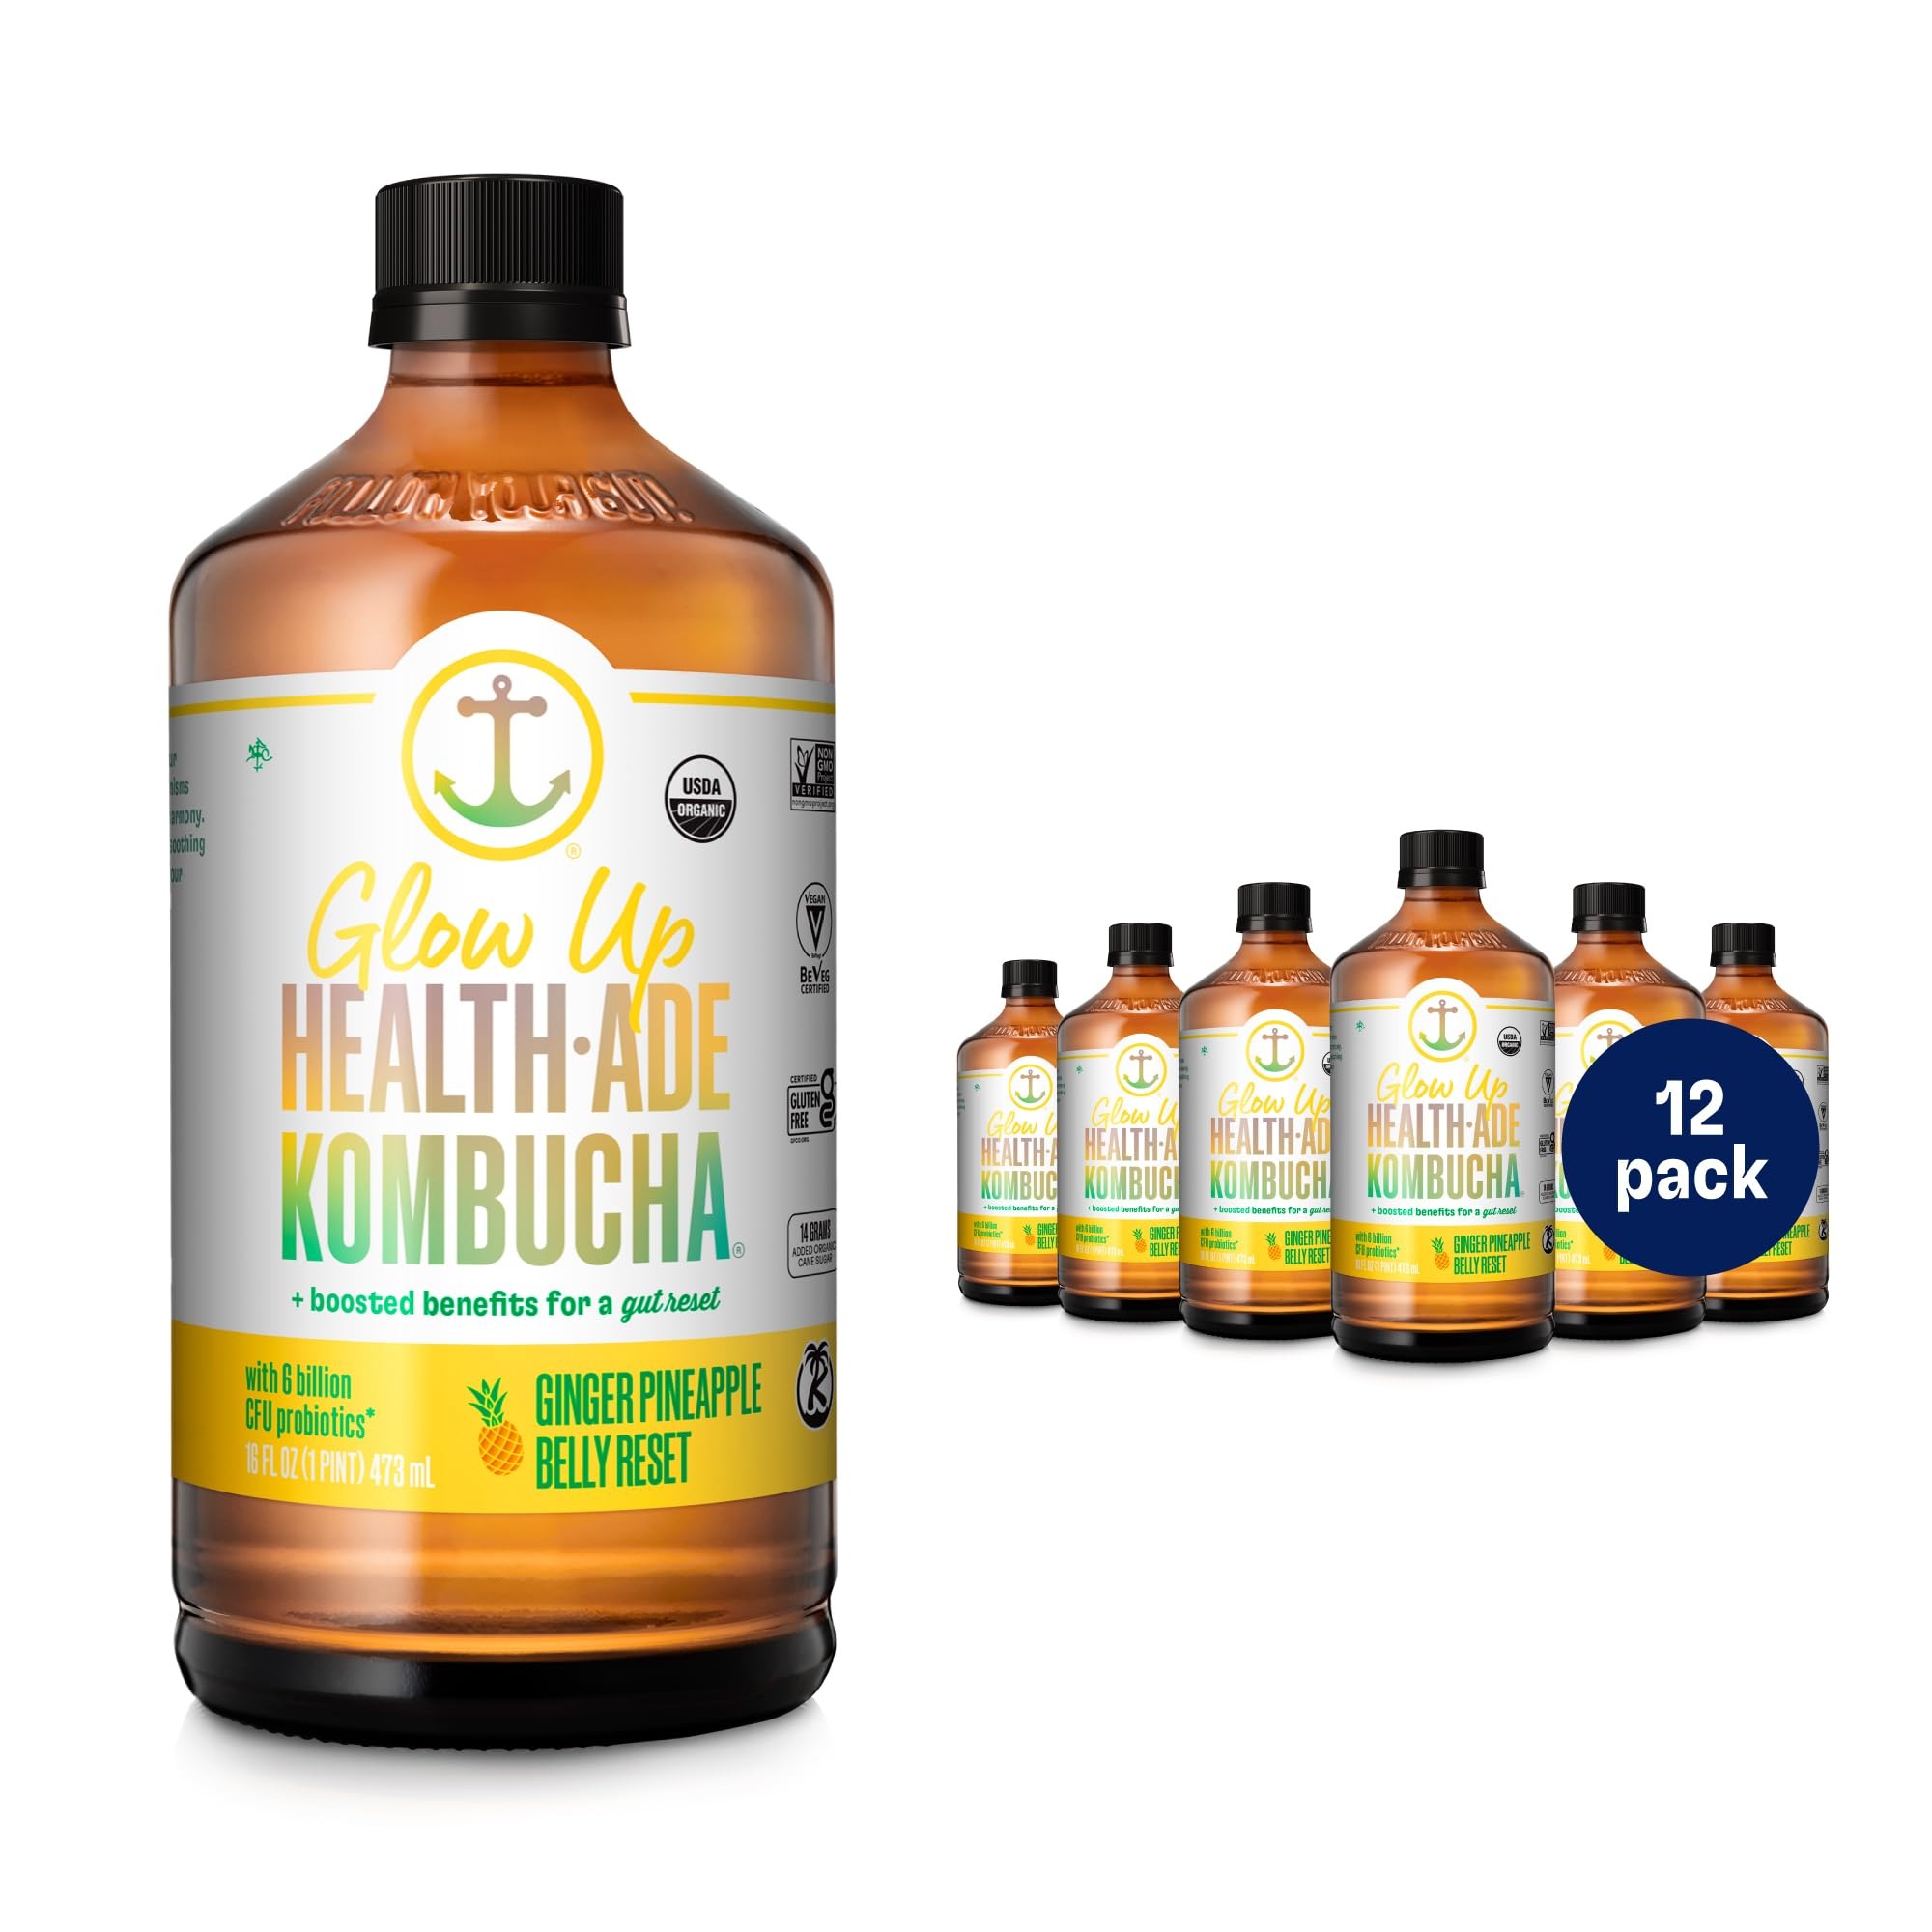
Item Name: Health-Ade Kombucha Tea Organic Drink, Fermented Tea with Living Probiotics, Detoxifying Acids, Supports Gut Health, Non-GMO, Vegan, Gluten Free, 12 Pack (16 Fl Oz Bottles), Ginger Pineapple Belly Reset
Bullet Point 1: Your Daily Probiotic: Probiotics are living bacteria that are known to improve gut health. When consumed, they contribute to a diverse microbiome which helps the rest of your body stay balanced.
Bullet Point 2: Gut Healthy Acids: During the fermentation process organic acids like acetic, lactic, gluconic and glucuronic acid are produced. These powerful “postbiotics” complete the many functions attributed to gut health.
Bullet Point 3: Natural Antioxidants: Antioxidants make up your body's clean-up crew. These plant-based substances are known to support your body's overall health and wellbeing.
Bullet Point 4: Boosted Benefits: Whether you’re in need of a gut reset, everyday defense, or a beauty glow, Health-Ade’s Glow Up has a flavor for you.
Bullet Point 5: No Artificial Sweeteners, Flavors, or Colors: Enjoy Health-Ade as a better-for-you alternative to your favorite bubbly beverage. Containing far less sugar than the average soda, Health-Ade Kombucha supports multiple functional benefits and is never made with any artificial sweeteners, flavors, or colors.
Product Description: Say hello to more feel-good-gut days! Every bottle of Health-Ade Kombucha combines thirst-quenching, organic juice with the living probiotics of fermented tea for a deliciously bubbly, gut-healthy beverage. Glow Up is boosted with even more benefits. You’re sips away from a healthier gut and a happier you!
Value: 192.0
Unit: Fl Oz

Price: 3.74